Mbombela Stadium

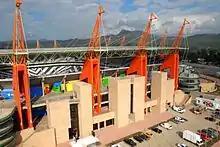
Aerial close up view of the roof support columns that resemble giraffe

The bowl design aimed to put every seat as close as practical to the field action and maintain excellent sightlines over the heads of spectators. This venue is the most compact arena of all 2010 venues. Most seats are covered by the cantilever roof.